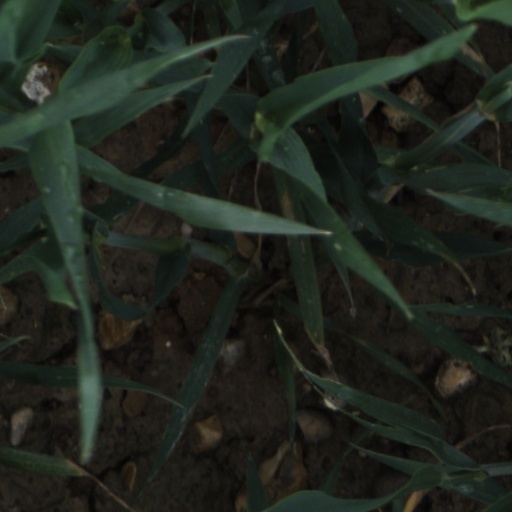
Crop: wheat